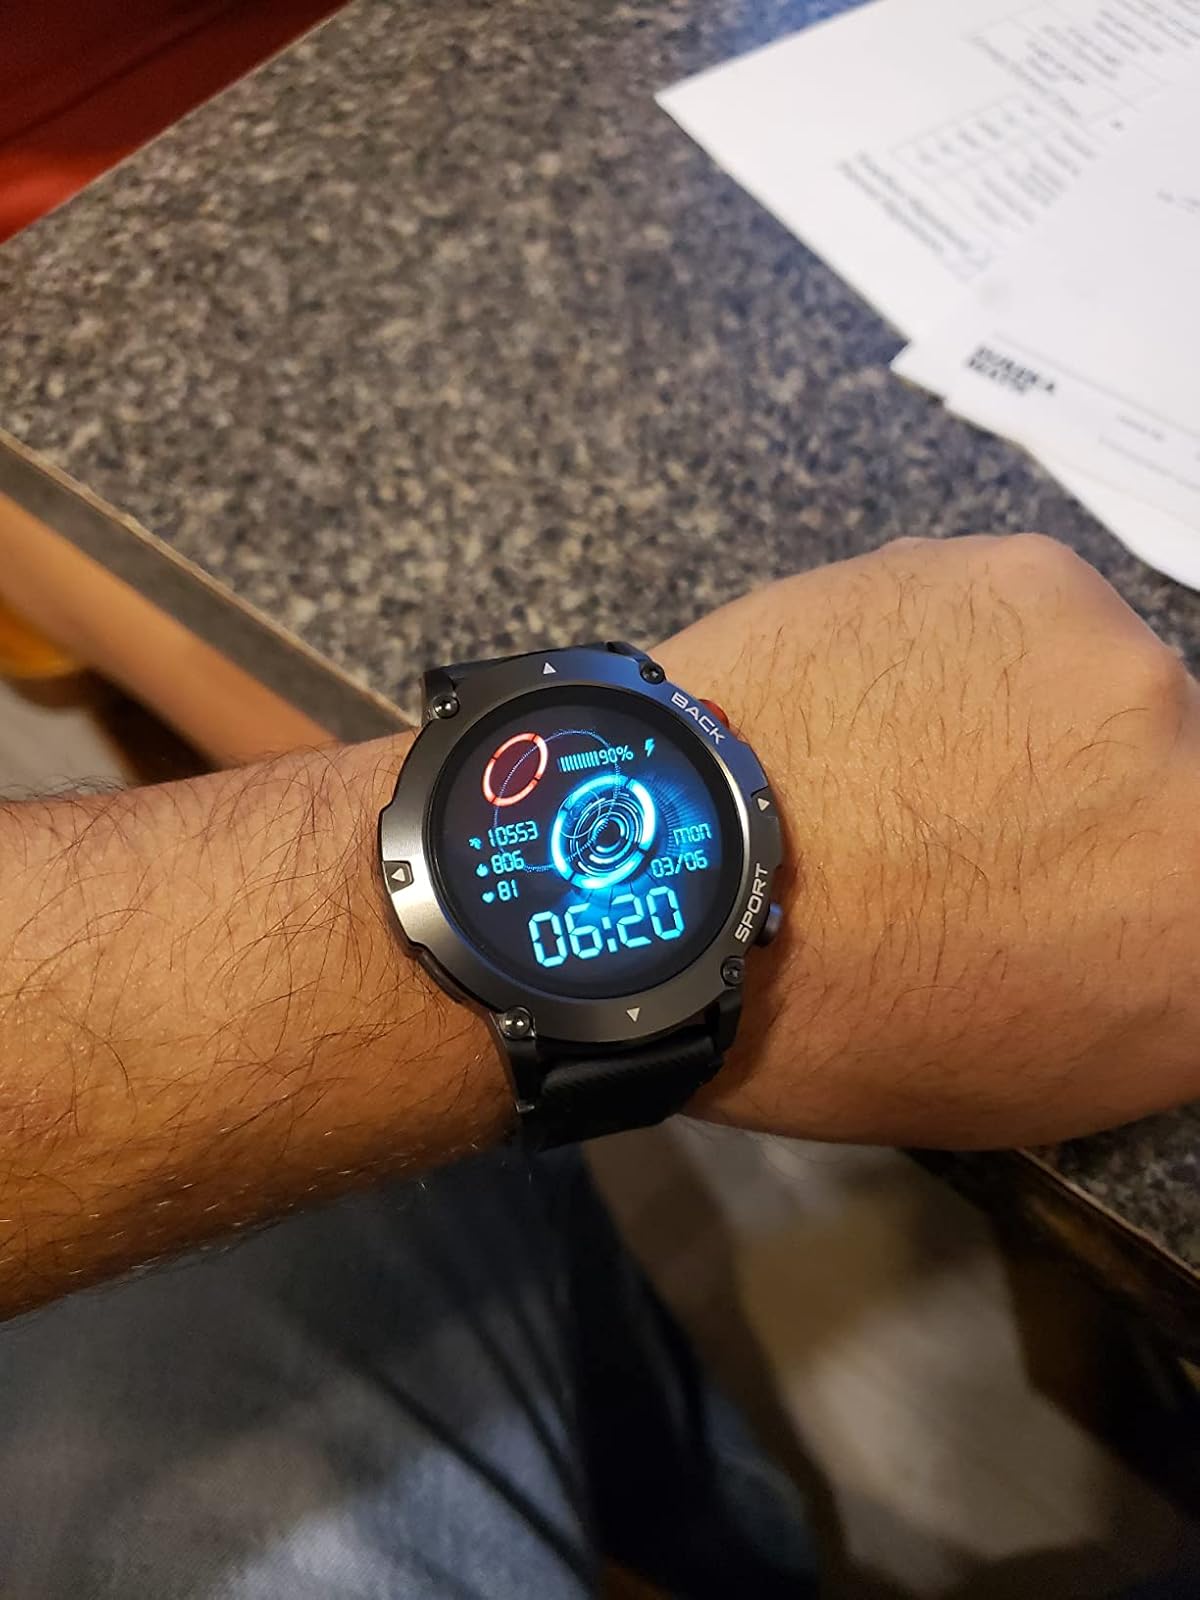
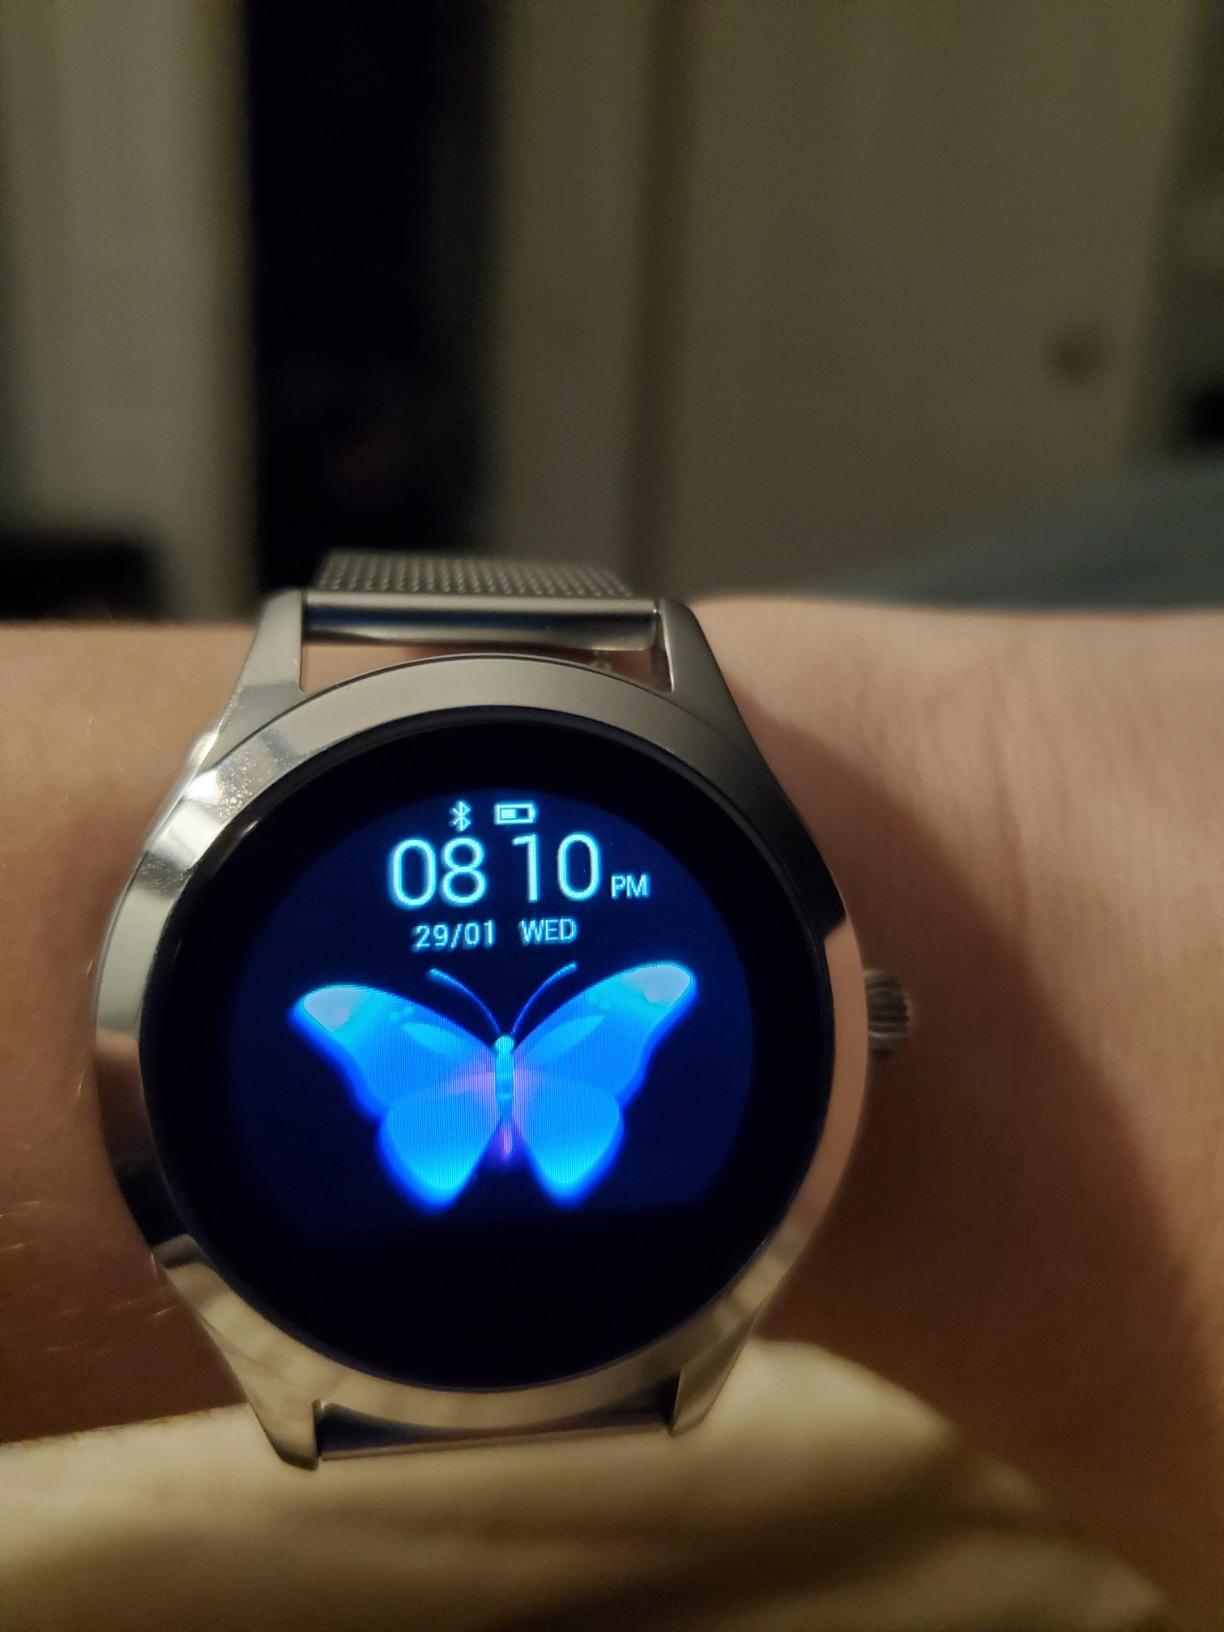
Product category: smartwatch
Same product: no